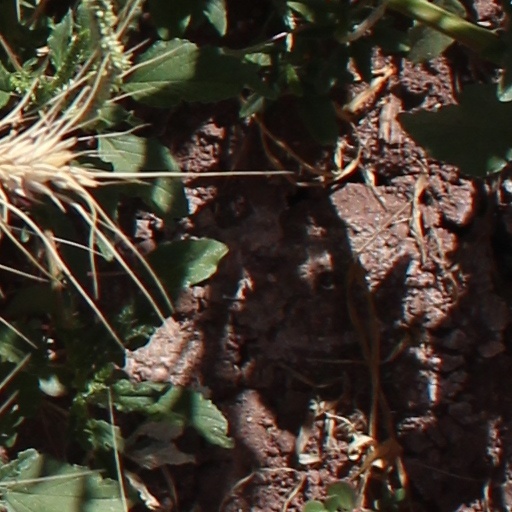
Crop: wheat